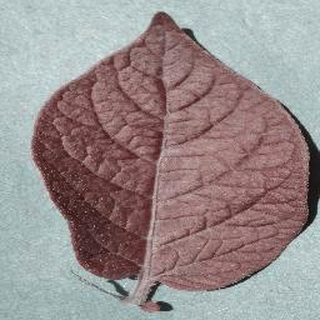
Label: healthy_potato